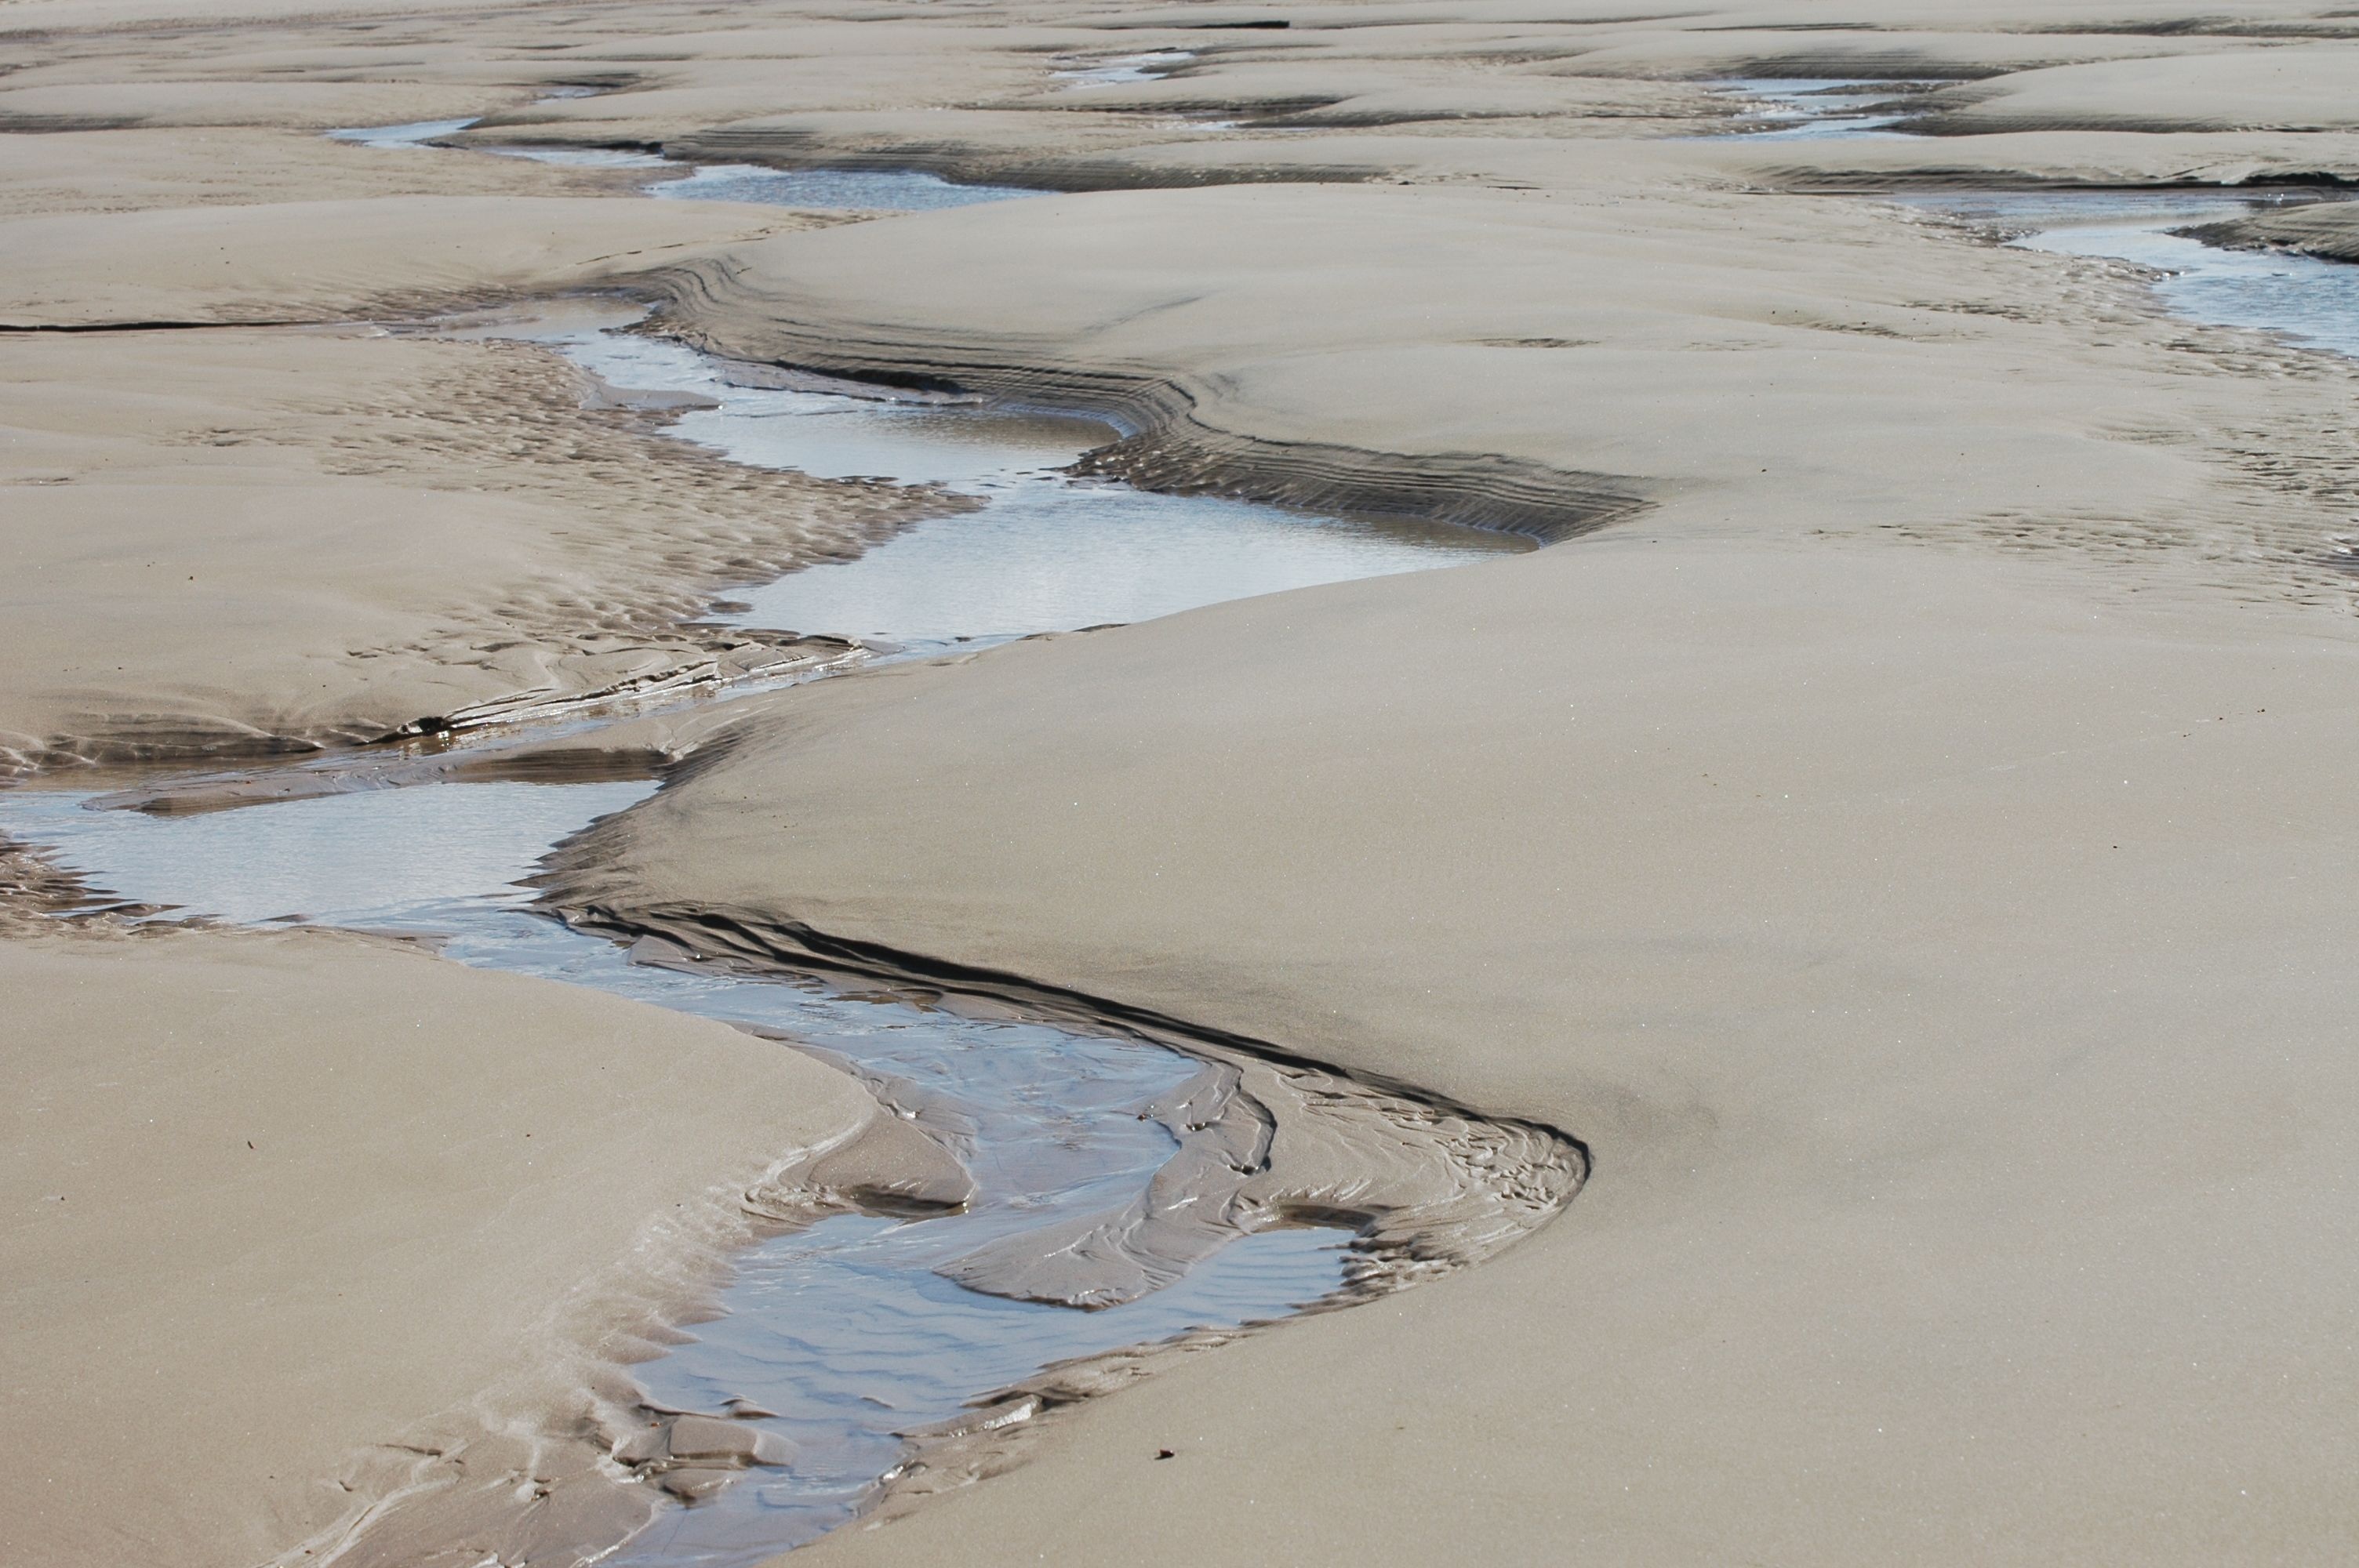
beach, sea, coast, water, sand, ocean, shore, wave, low tide, material, body of water, england, wetland, habitat, tides, ebb, watts, priel, mudflat, natural environment, wind wave